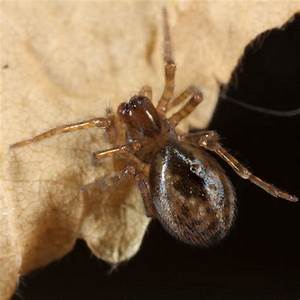
Label: ragno